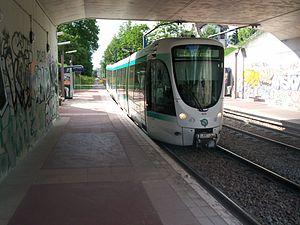
Paris Tramway ligne 2
La ligne 2 du tramway d'Île-de-France, plus simplement nommée T2, est une ligne du tramway d'Île-de-France exploitée par la Régie autonome des transports parisiens qui est mise en service le 2 juillet 1997 à l'occasion des Journées mondiales de la jeunesse.